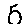
Label: 5